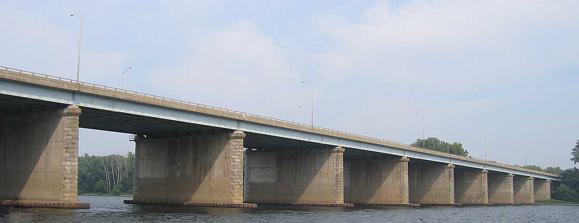
Building: Bissell Bridge (Connecticut)
Country: United States of America
Year built: 1958
Bridge in Connecticut and South Windsor, Connecticut Bissell Bridge The bridge crossing the river Coordinates 41°48′47″N 72°38′40″W / 41.81306°N 72.64444°W / 41.81306; -72.64444 Carries I-291 , Bike Path Crosses Connecticut River Locale Windsor, Connecticut and South Windsor, Connecticut Official name Captain John Bissell Memorial Bridge Maintained by Greater Hartford Bridge Authority (until 1989) Connecticut Department of Transportation (after 1989) Characteristics Total length 1,690 feet (520 m) No. of spans 14 History Opened December 16, 1957 Location The Captain John Bissell Memorial Bridge carries I-291 over the Connecticut River , connecting the towns of Windsor, Connecticut and South Windsor, Connecticut .  There is a pedestrian crossing on the bridge on the westbound, upstream side. History and construction of the Bridge The Bulkeley Bridge was the only bridge crossing on the Connecticut River for miles in the early 20th century. Then it was proposed in the 1930s to build two more road bridges on the river for the Wilbur Cross Highway . In 1955 the new Charter Oak Bridge , built 10 years earlier, was not helping to ease traffic on the Bulkeley Bridge. The Greater Hartford Bridge Authority was created to build this bridge and the Putnam Bridge in Glastonbury . An Interstate bypass was also planned to be built in the Hartford Area , eventually becoming I-291 . The bridge and bypass opened on December 16, 1957, from I-91 to US 5 . The bridge was originally called Wolcott Bridge, because of the name of the road formerly carried on it. It was renamed in 1960 to its current name. A toll was charged on the bridge until a tollbooth accident in 1983, which was one of the toll accidents that resulted in statewide removal of tollbooths in the 1980s. See also Transport portal Engineering portal Connecticut portal List of crossings of the Connecticut River References